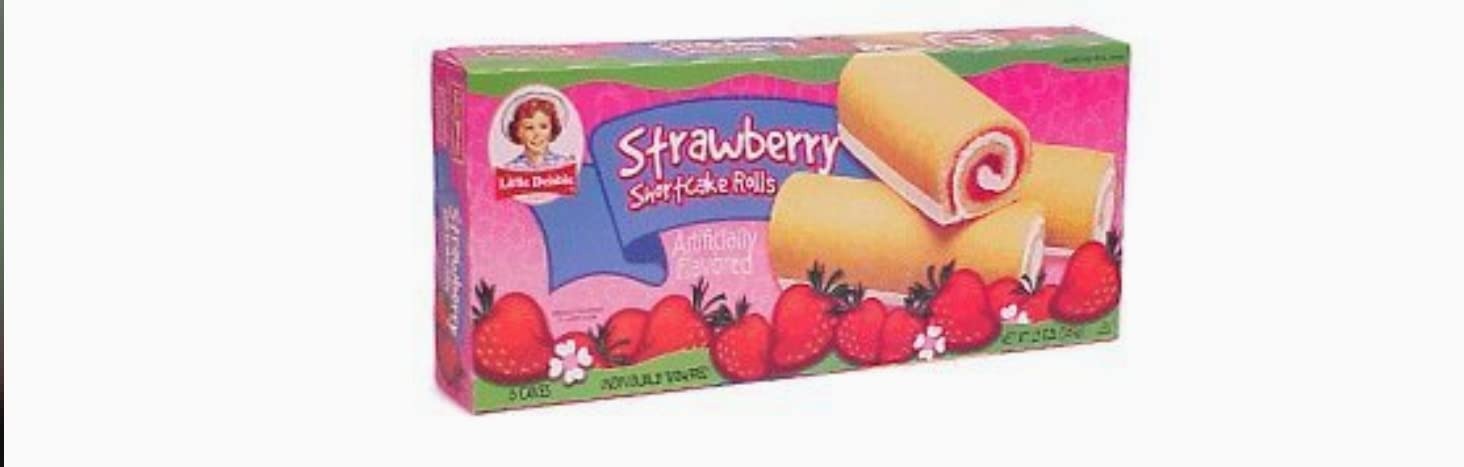
Item Name: L/DEBBIE STRAWBRRY SHORTCAKE 6CT $50
Value: 6.0
Unit: Count

Price: 5